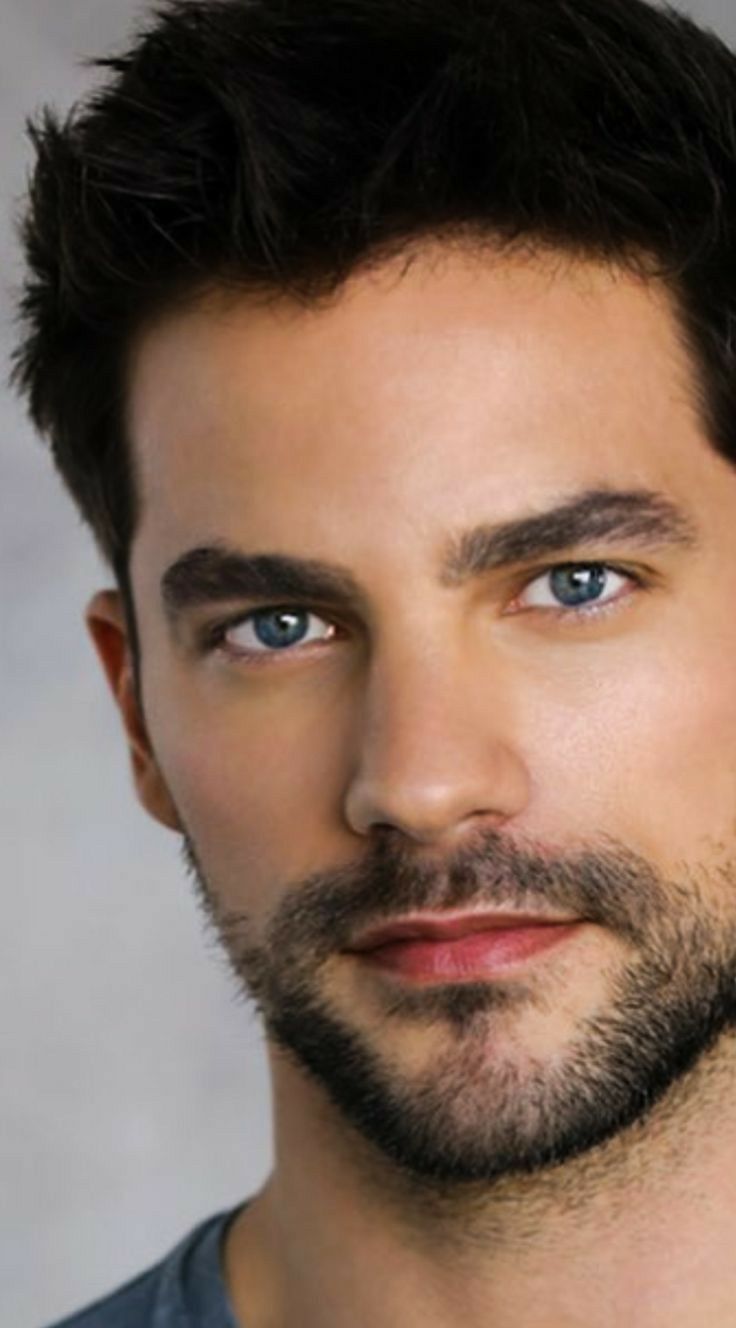
Gender: men